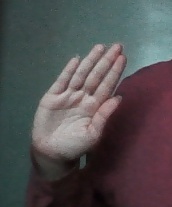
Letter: seen